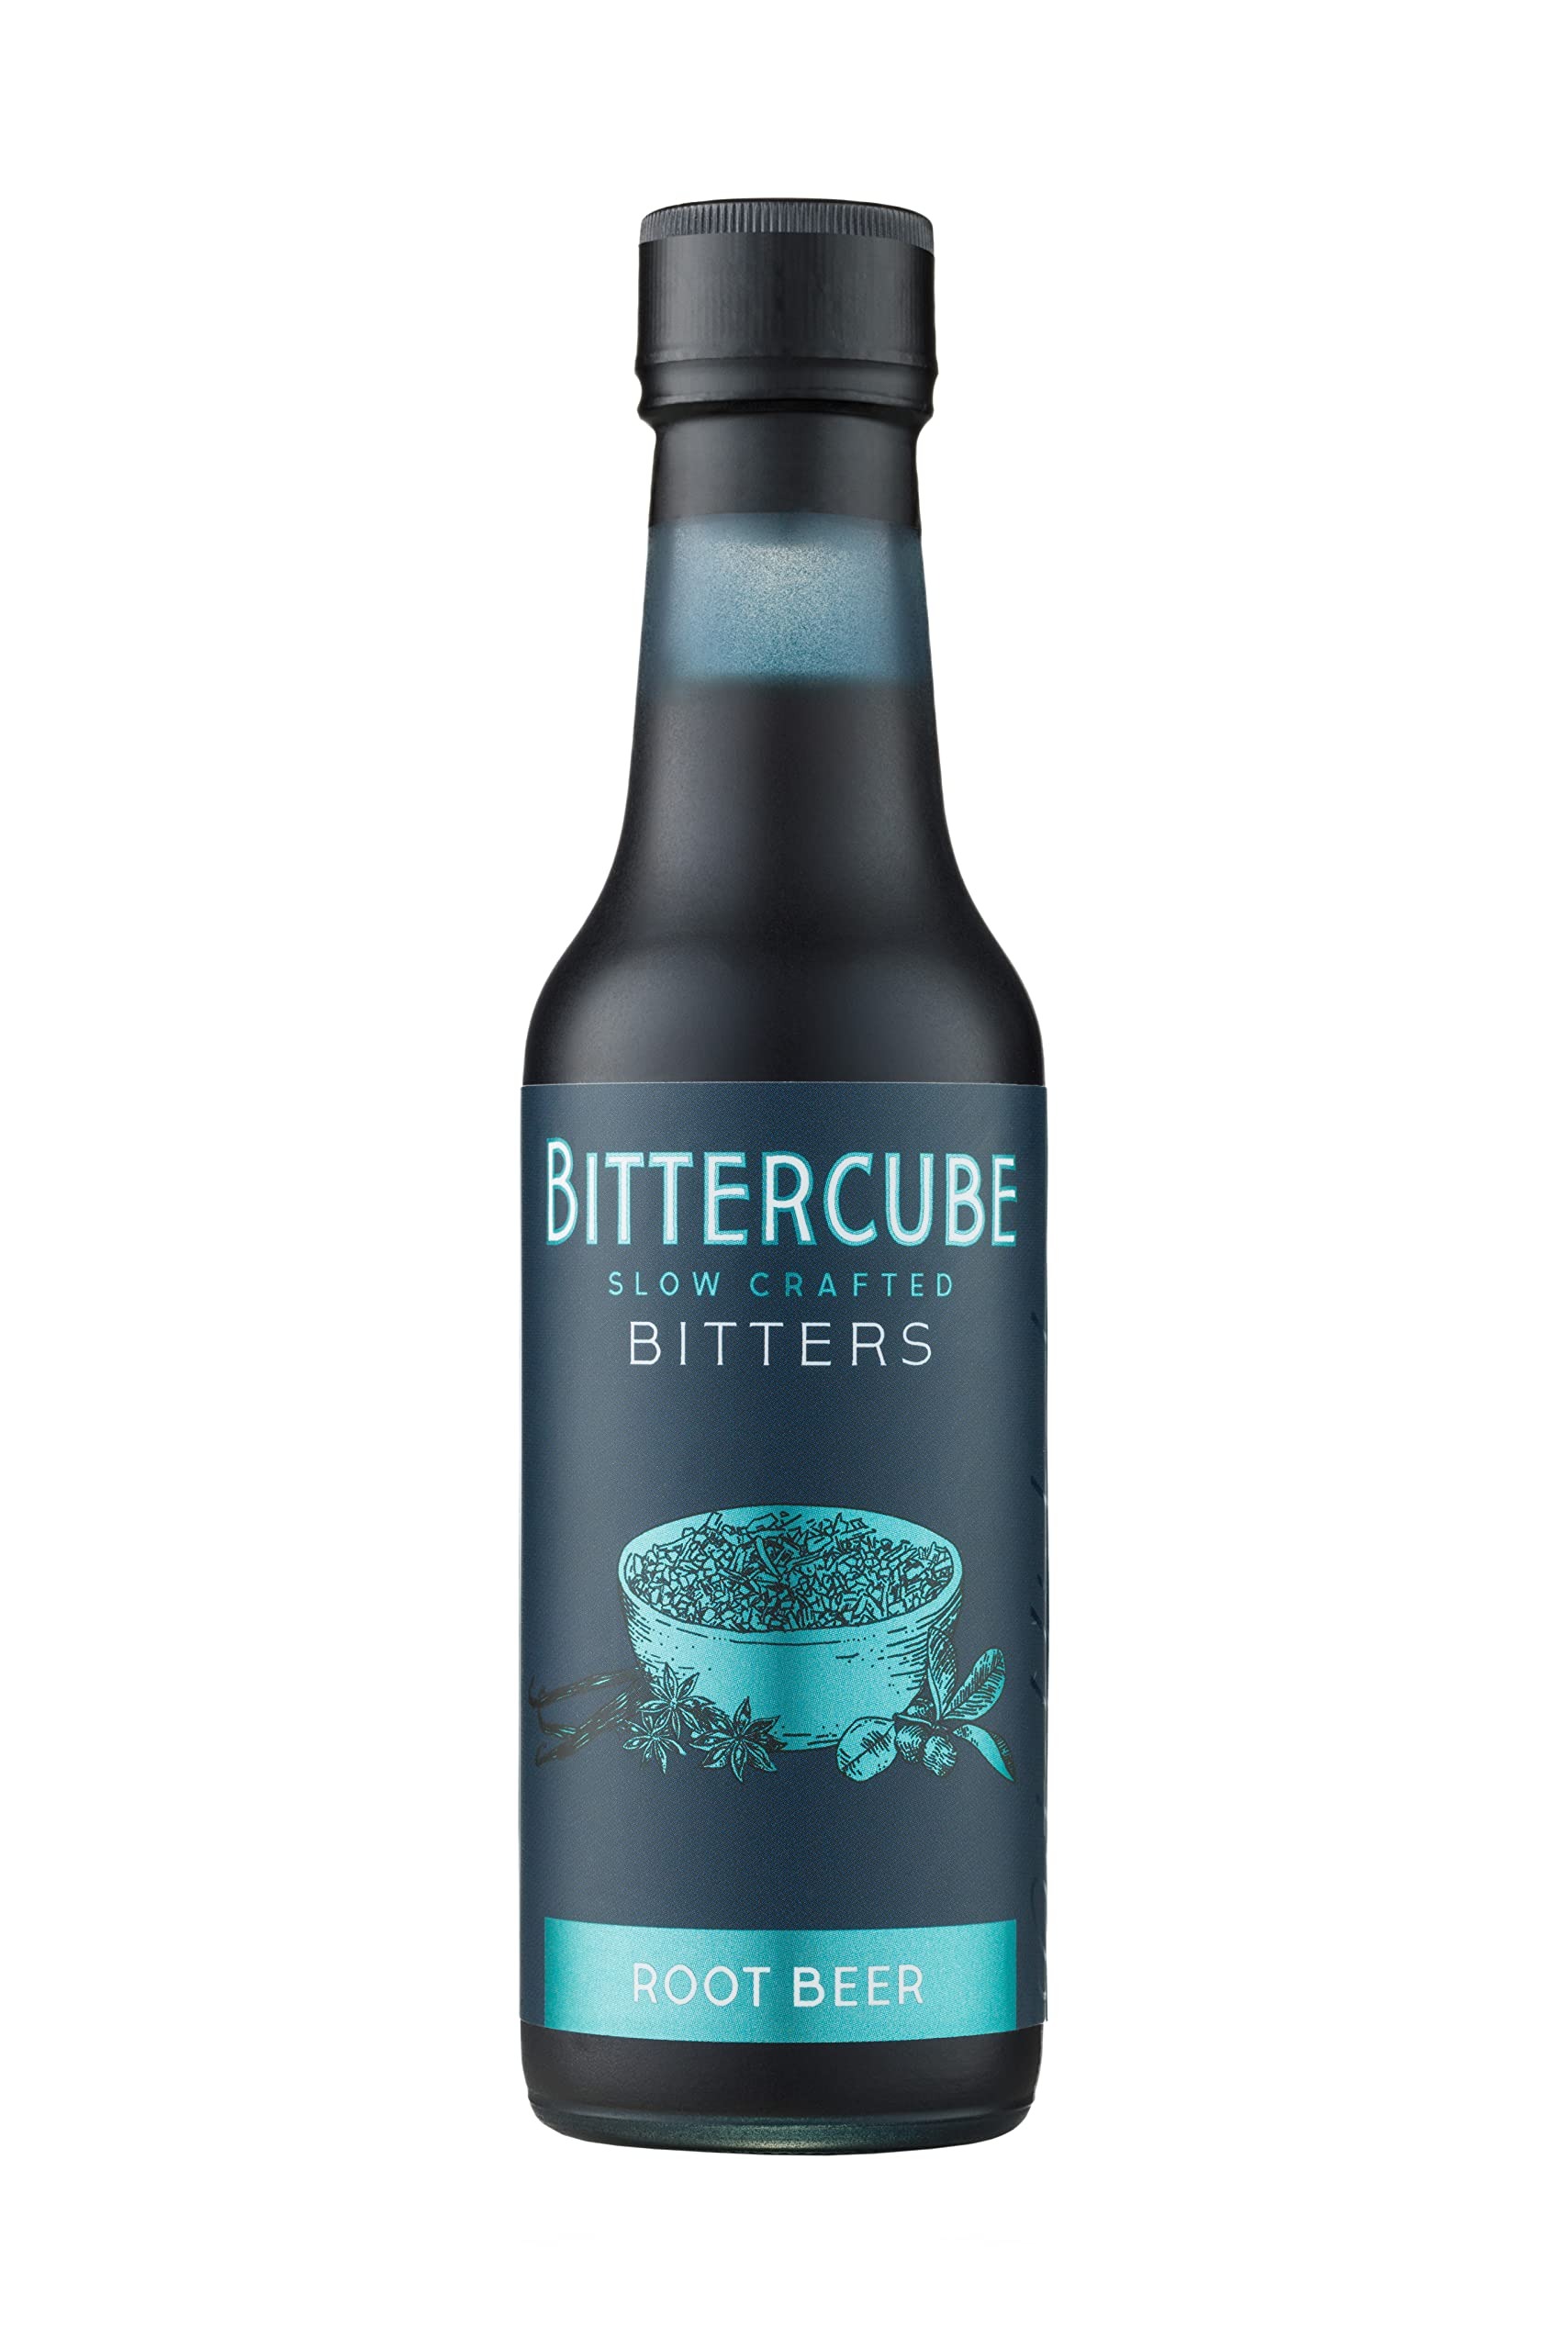
Item Name: Bittercube Root Beer Cocktail Bitters 5 OZ
Bullet Point 1: Earthy and dark, these complex bitters complement barrel aged spirits
Bullet Point 2: Citrus and herbal notes balance robust spices like anise and cinnamon
Bullet Point 3: Application: Rum Old Fashioned, Tiki Cocktails, Hard Cider, Cookies
Bullet Point 4: Slow Crafted Midwest Cocktail Bitters - Made in the USA
Bullet Point 5: 5 oz bottle with dasher top
Product Description: About Bittercube Bitters Bittercube slow crafts nine varieties of artisanal bitters in a weeks-long process. We are active in every stage of bitters creation, from conception to bottling. This allows us to ensure the quality of each bottle. The varietals burst of nuance and diverse sensory tones, each the result of a distinctive process. Root Beer Bitters Earthy and dark, Root Beer Bitters are complex and complement barrel-aged spirits. Citrus and herbal notes balance robust spices like anise and cinnamon. Select Ingredients: Sarsaparilla, Birch, Anise, Dandelion, Vanilla, Ceylon, Wintergreen Application: Rum Old Fashioned, Tiki Cocktails, Hard Cider, Cookies
Value: 5.0
Unit: Fl Oz

Price: 21.49